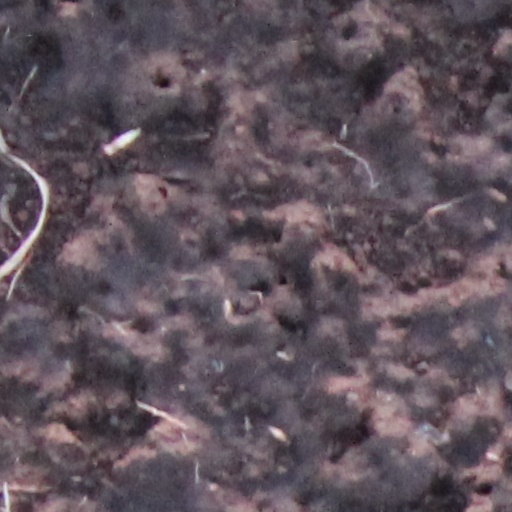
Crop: wheat